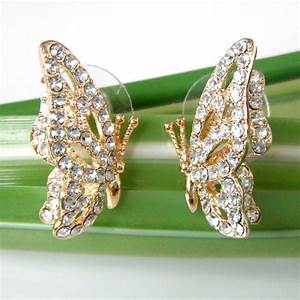
Label: butterfly